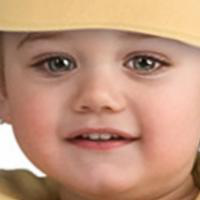
Age group: age 01-10